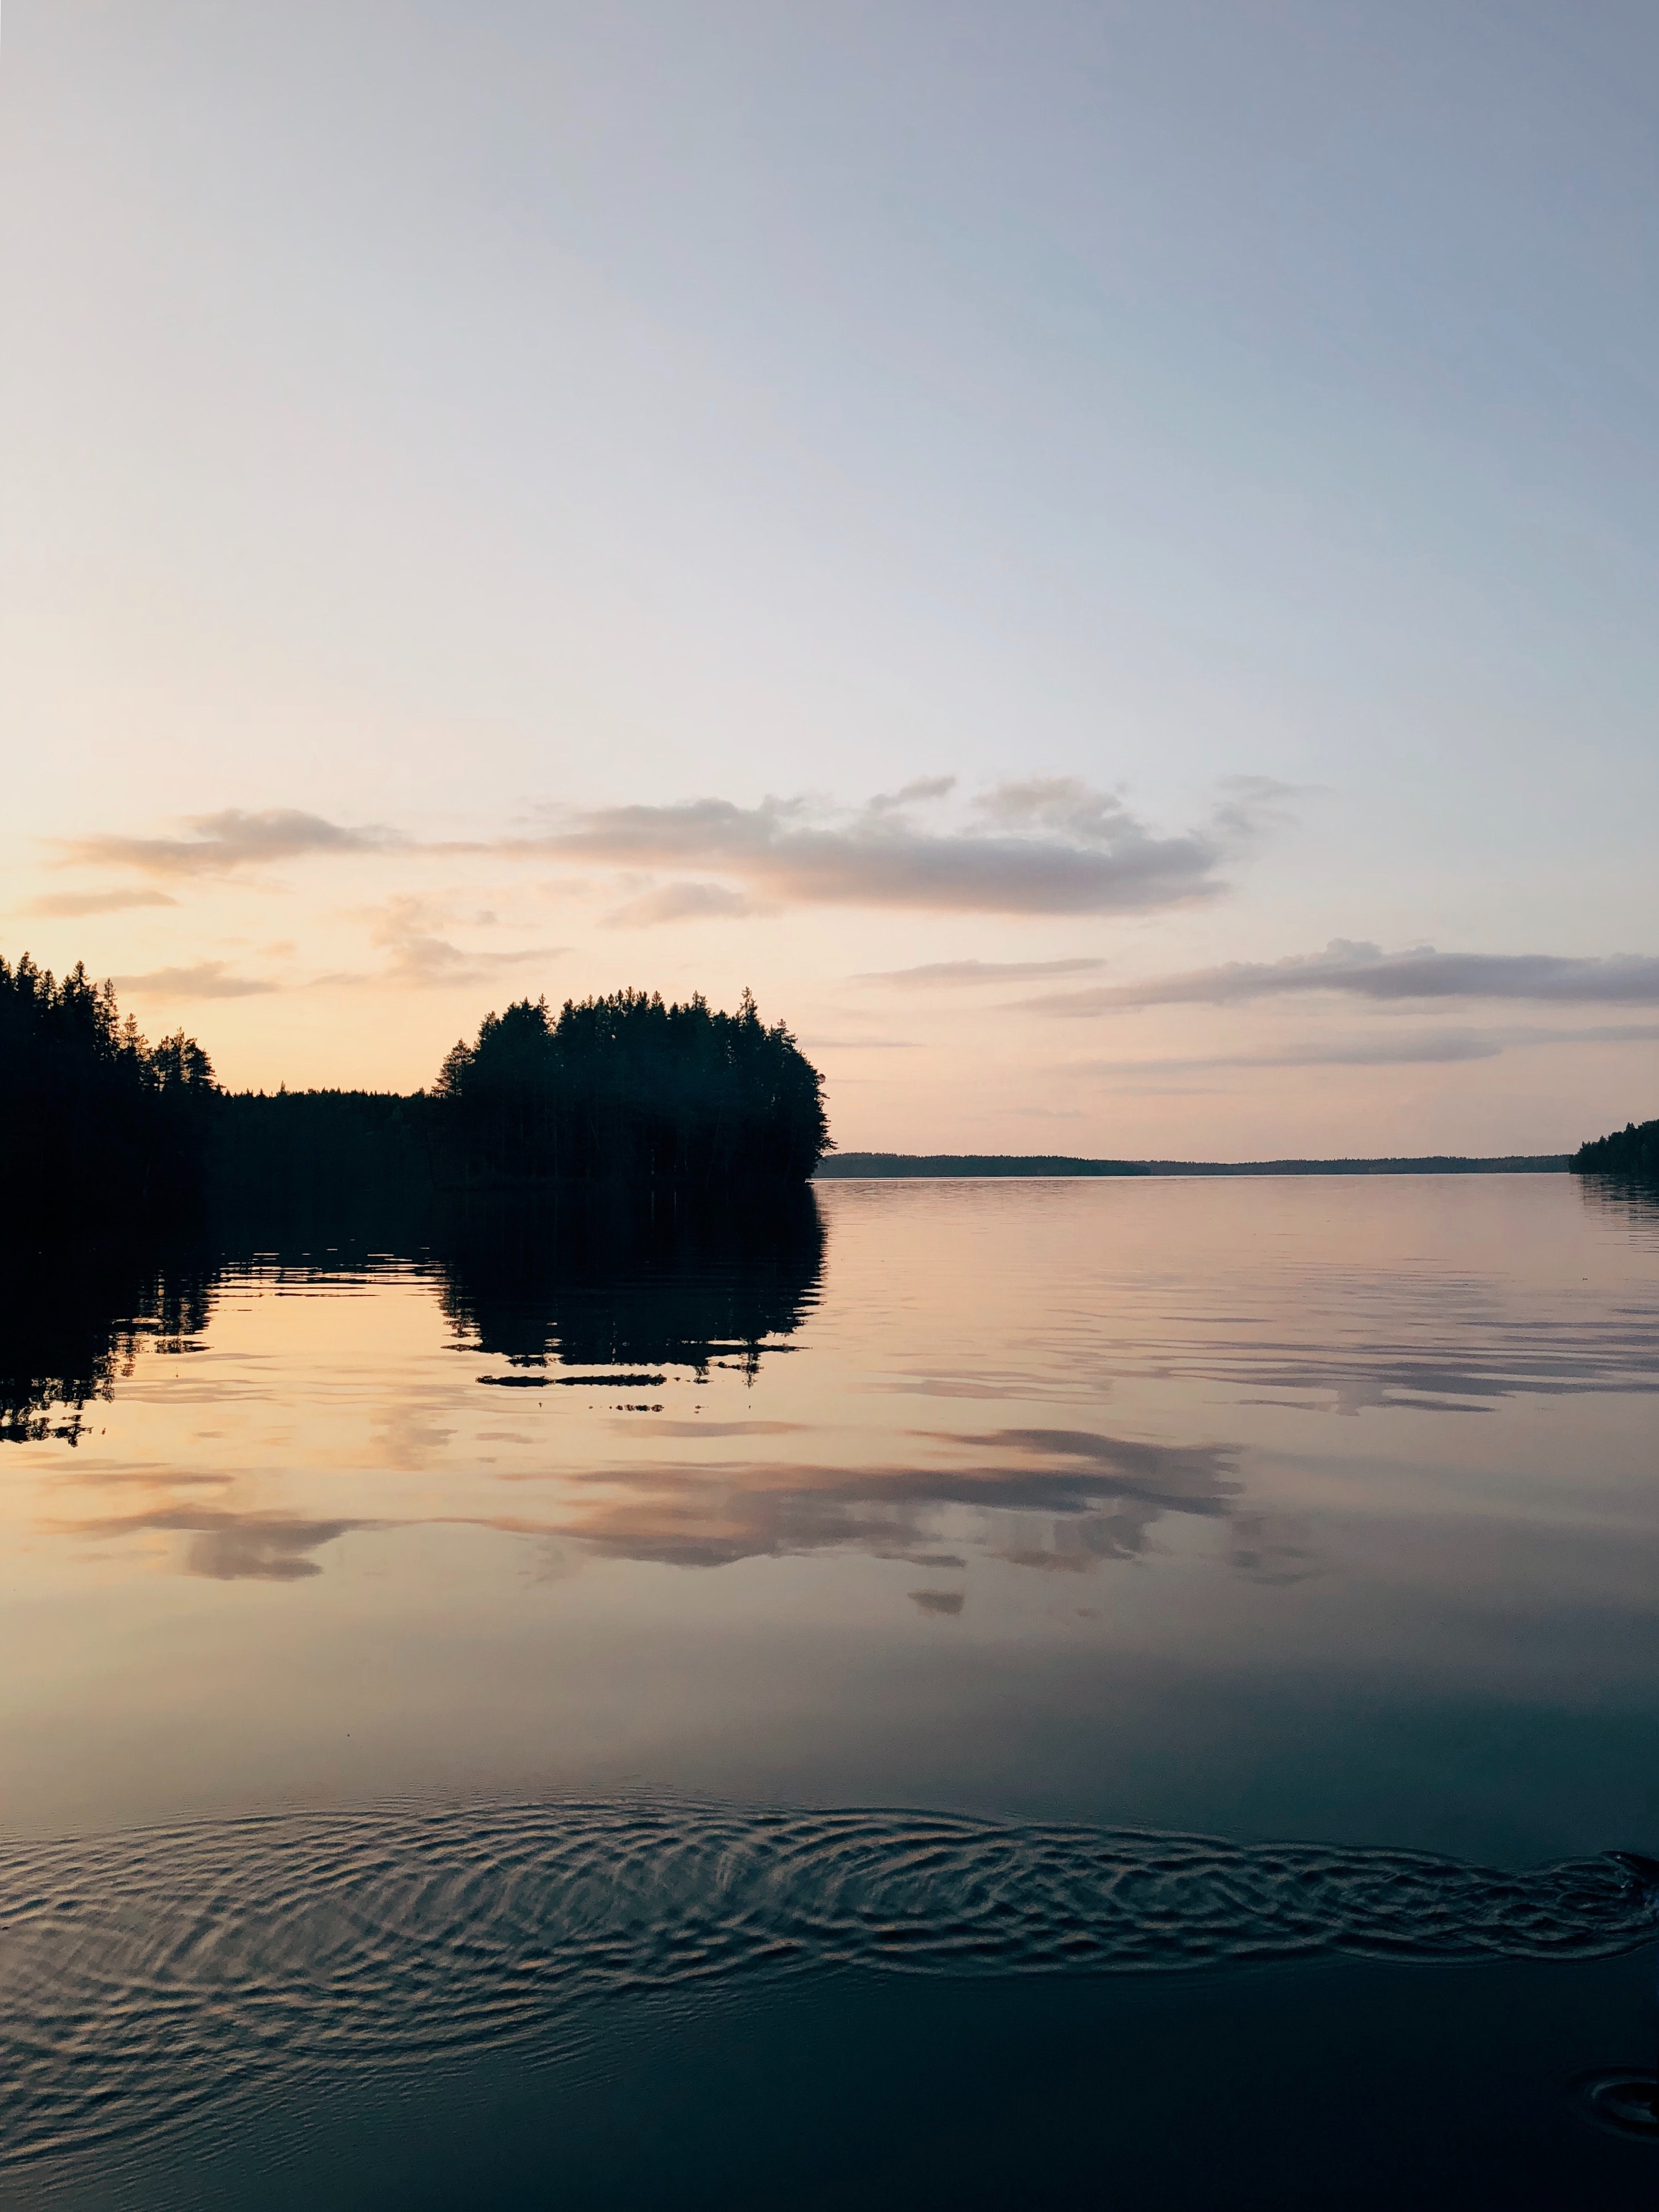
reflection, sky, water, calm, horizon, sunrise, sea, dawn, loch, morning, sunset, dusk, lake, evening, river, shore, atmosphere, reservoir, cloud, afterglow, tree, ocean, landscape